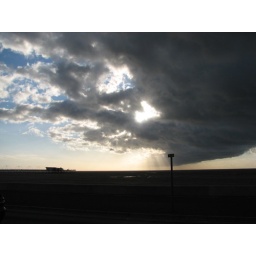
Large storm cloud over Southport beach and pier on the evening of 27 June 07